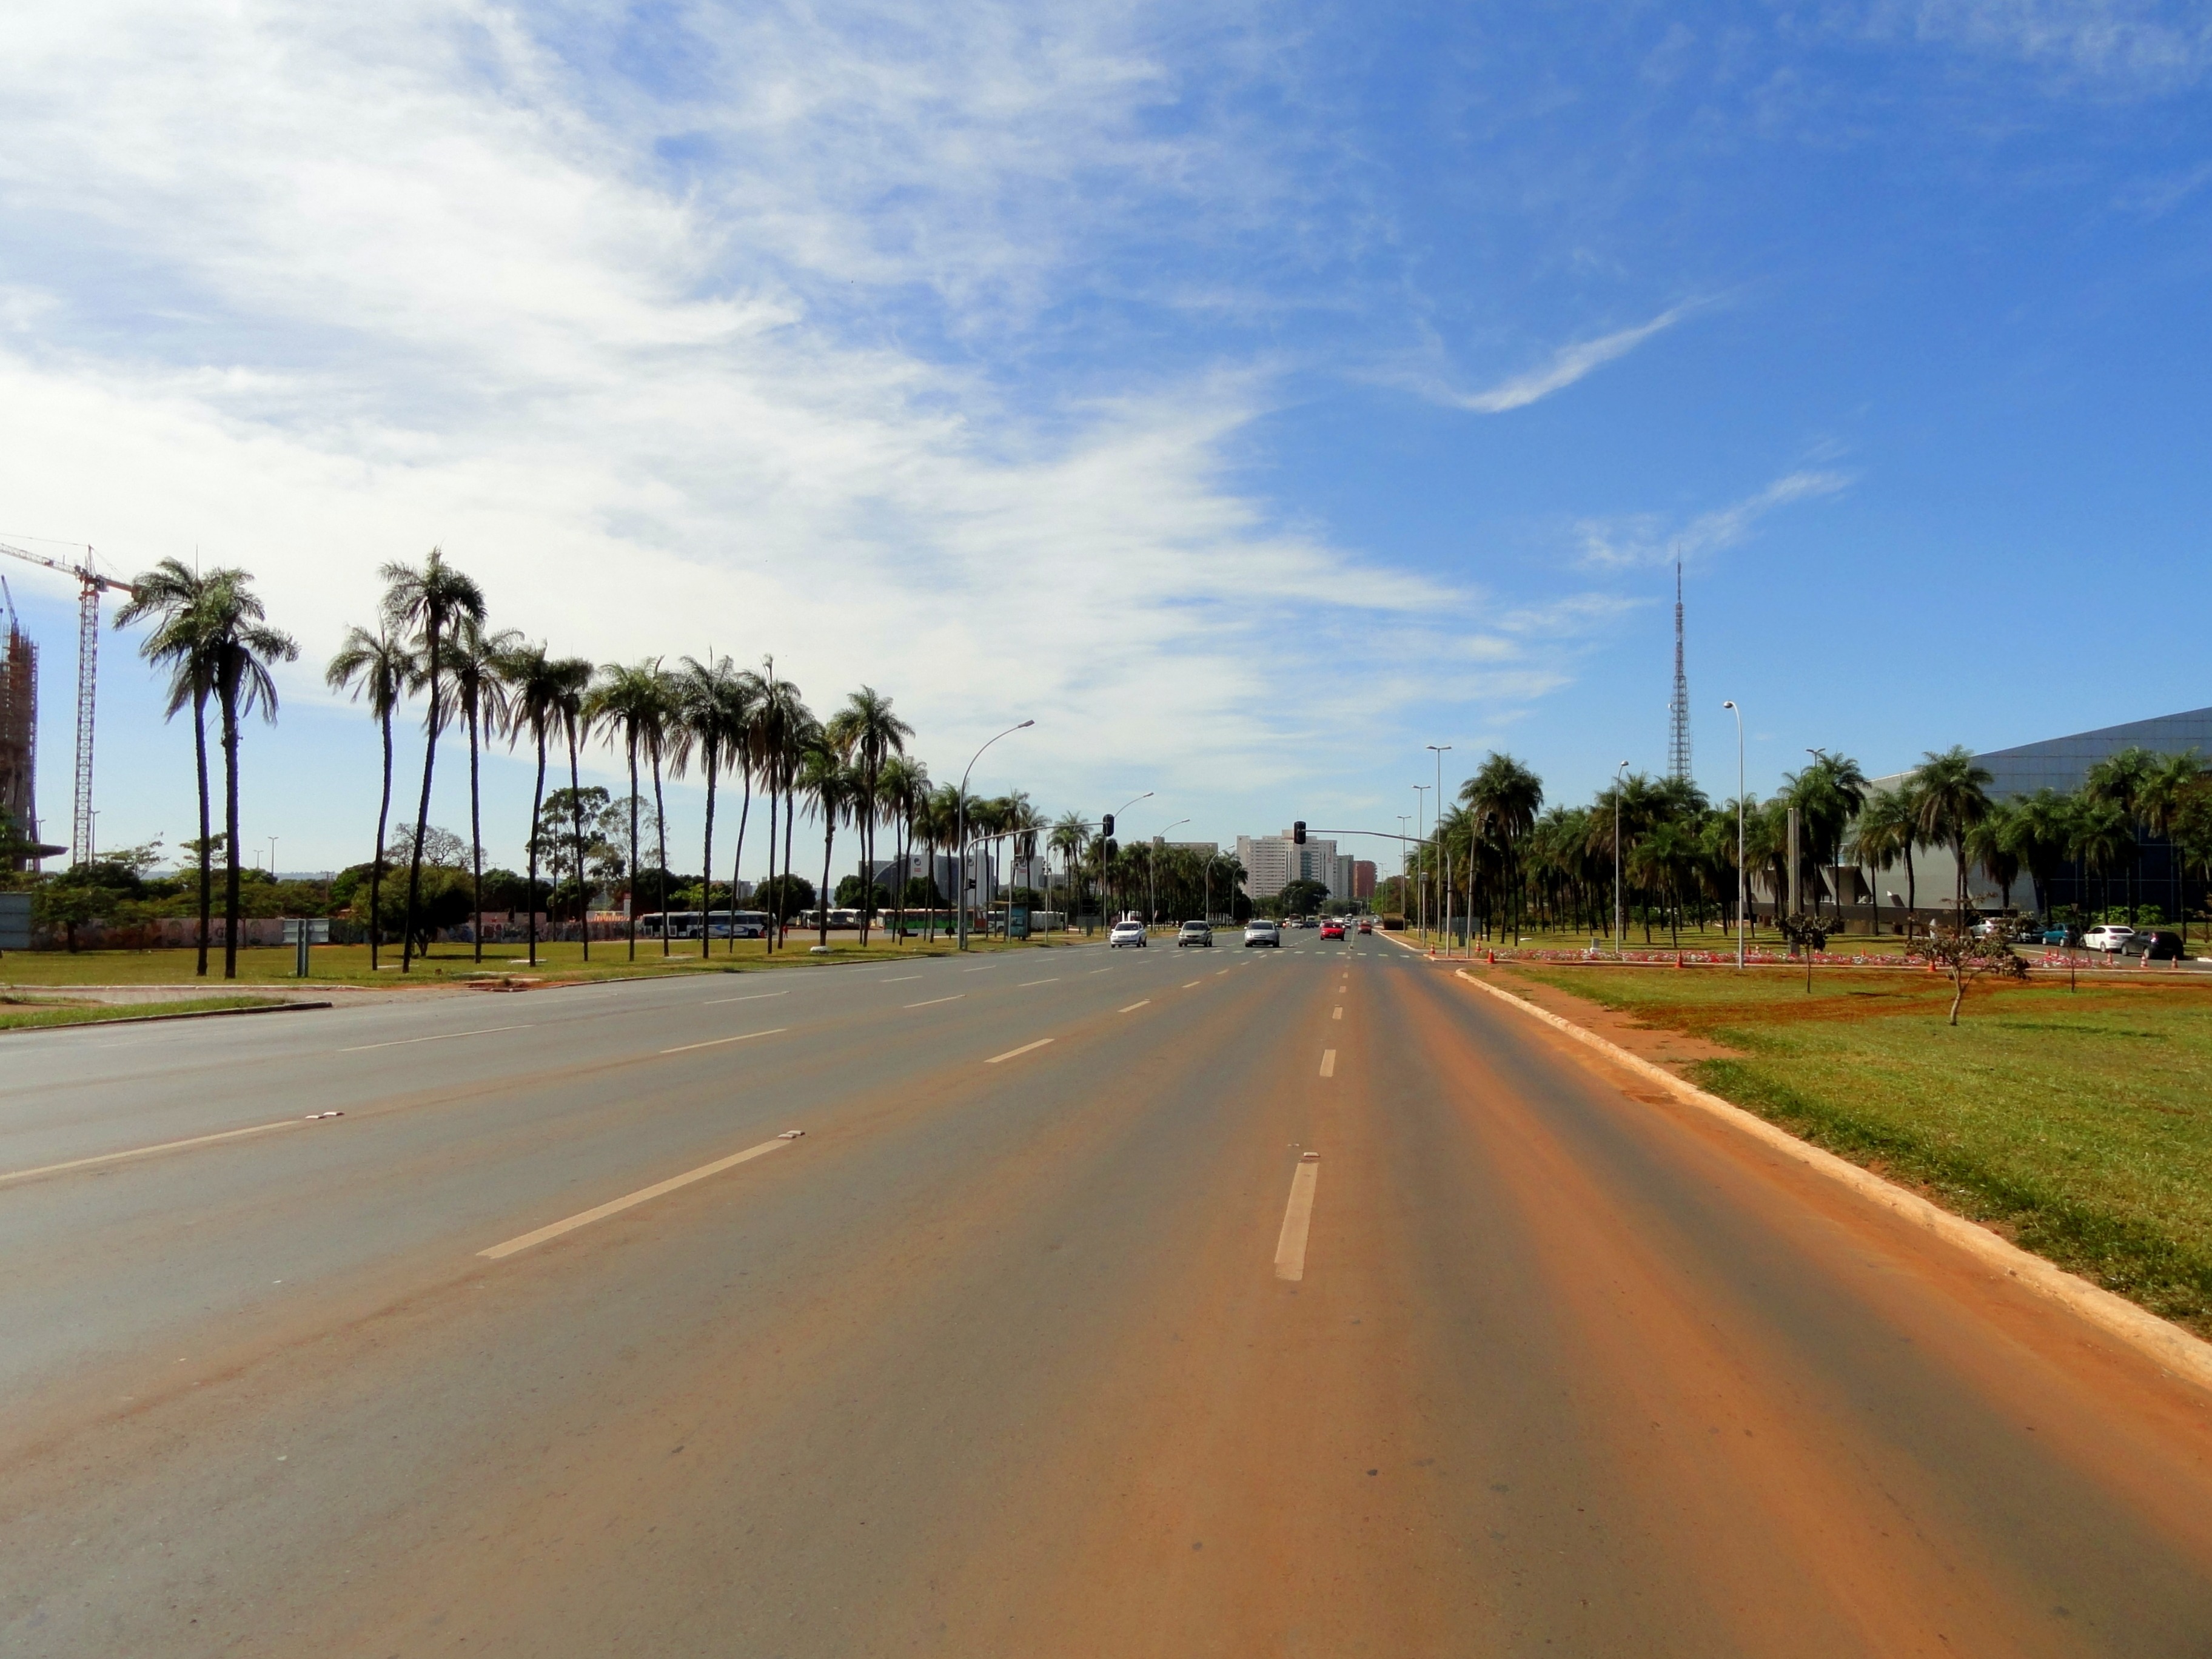
sky, road, street, highway, driving, asphalt, scenic, tropical, dirt, lane, road trip, clouds, infrastructure, palms, brazil, palm trees, tropics, road surface, brasilia, red clay, ground level, residential area, nonbuilding structure, controlled access highway